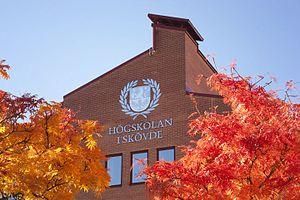
L'université de Skövde est une université publique suédoise. Fondée en 1977, elle comptait 8 000 étudiants pour 500 employés en mars 2007.